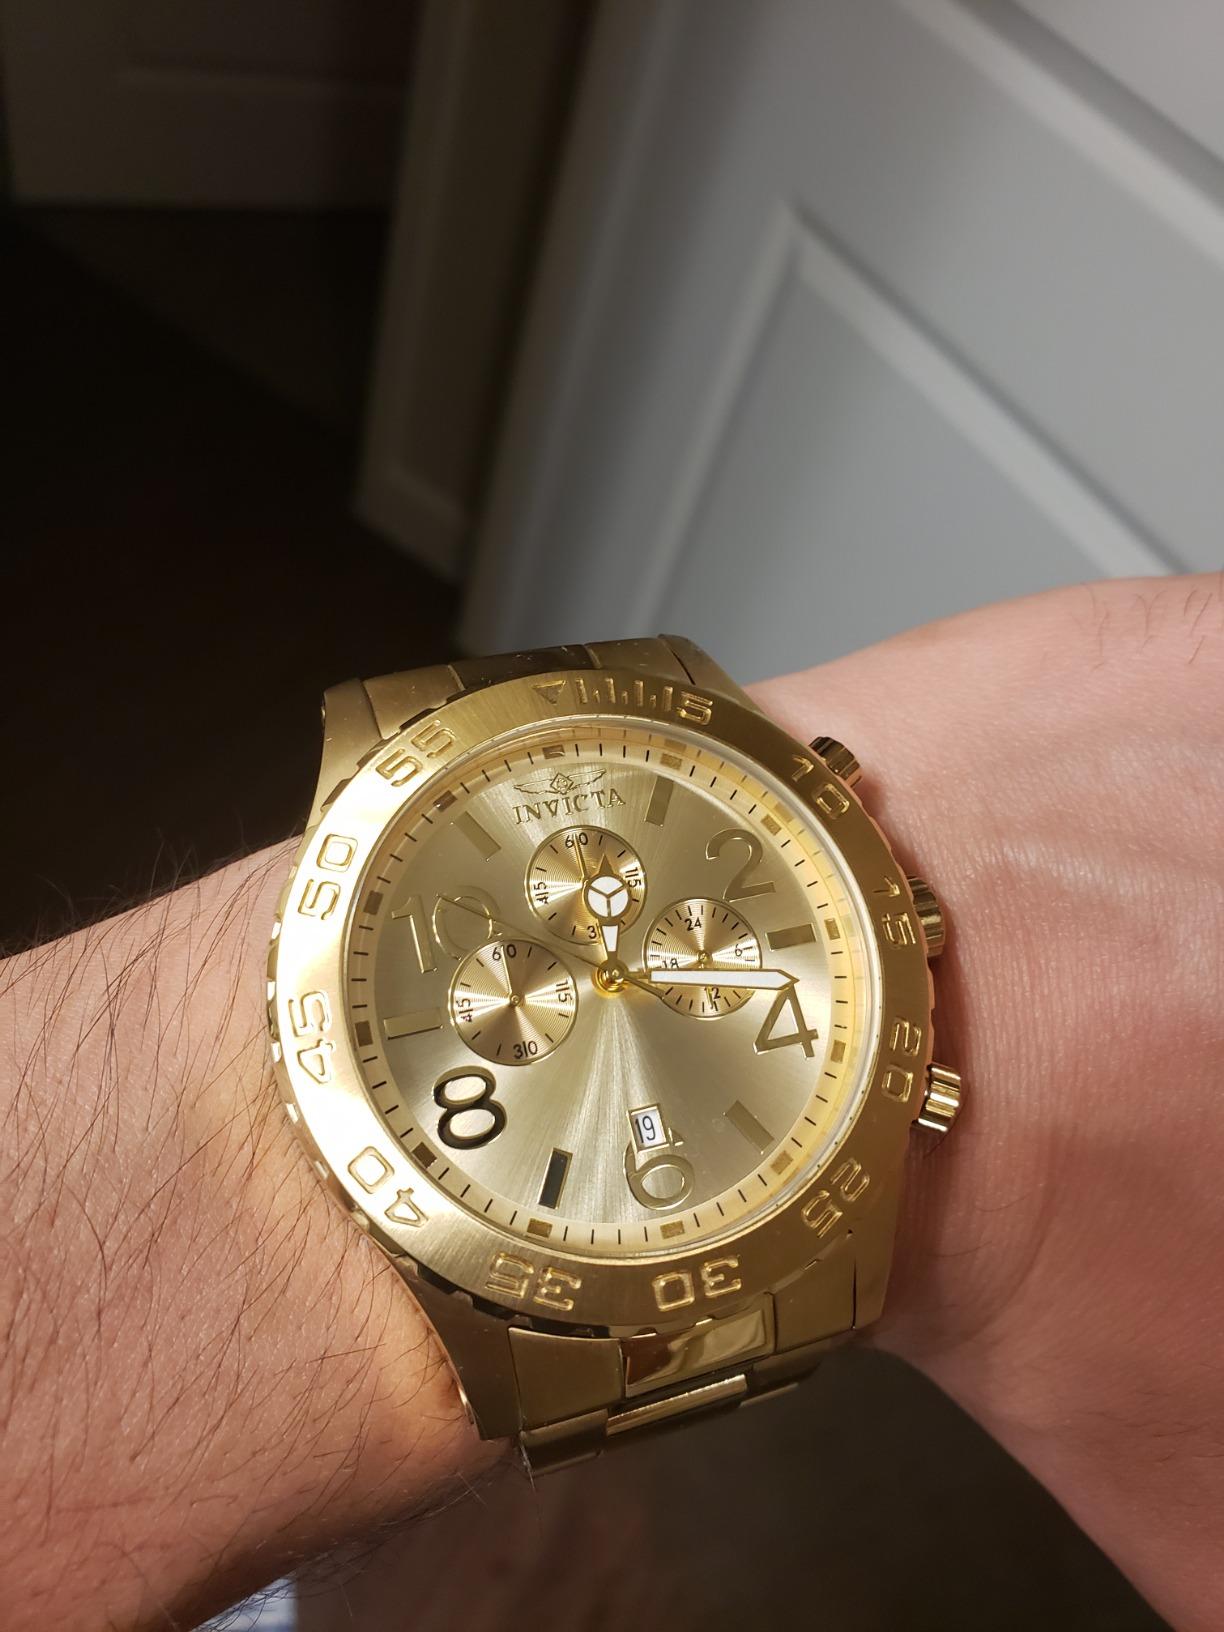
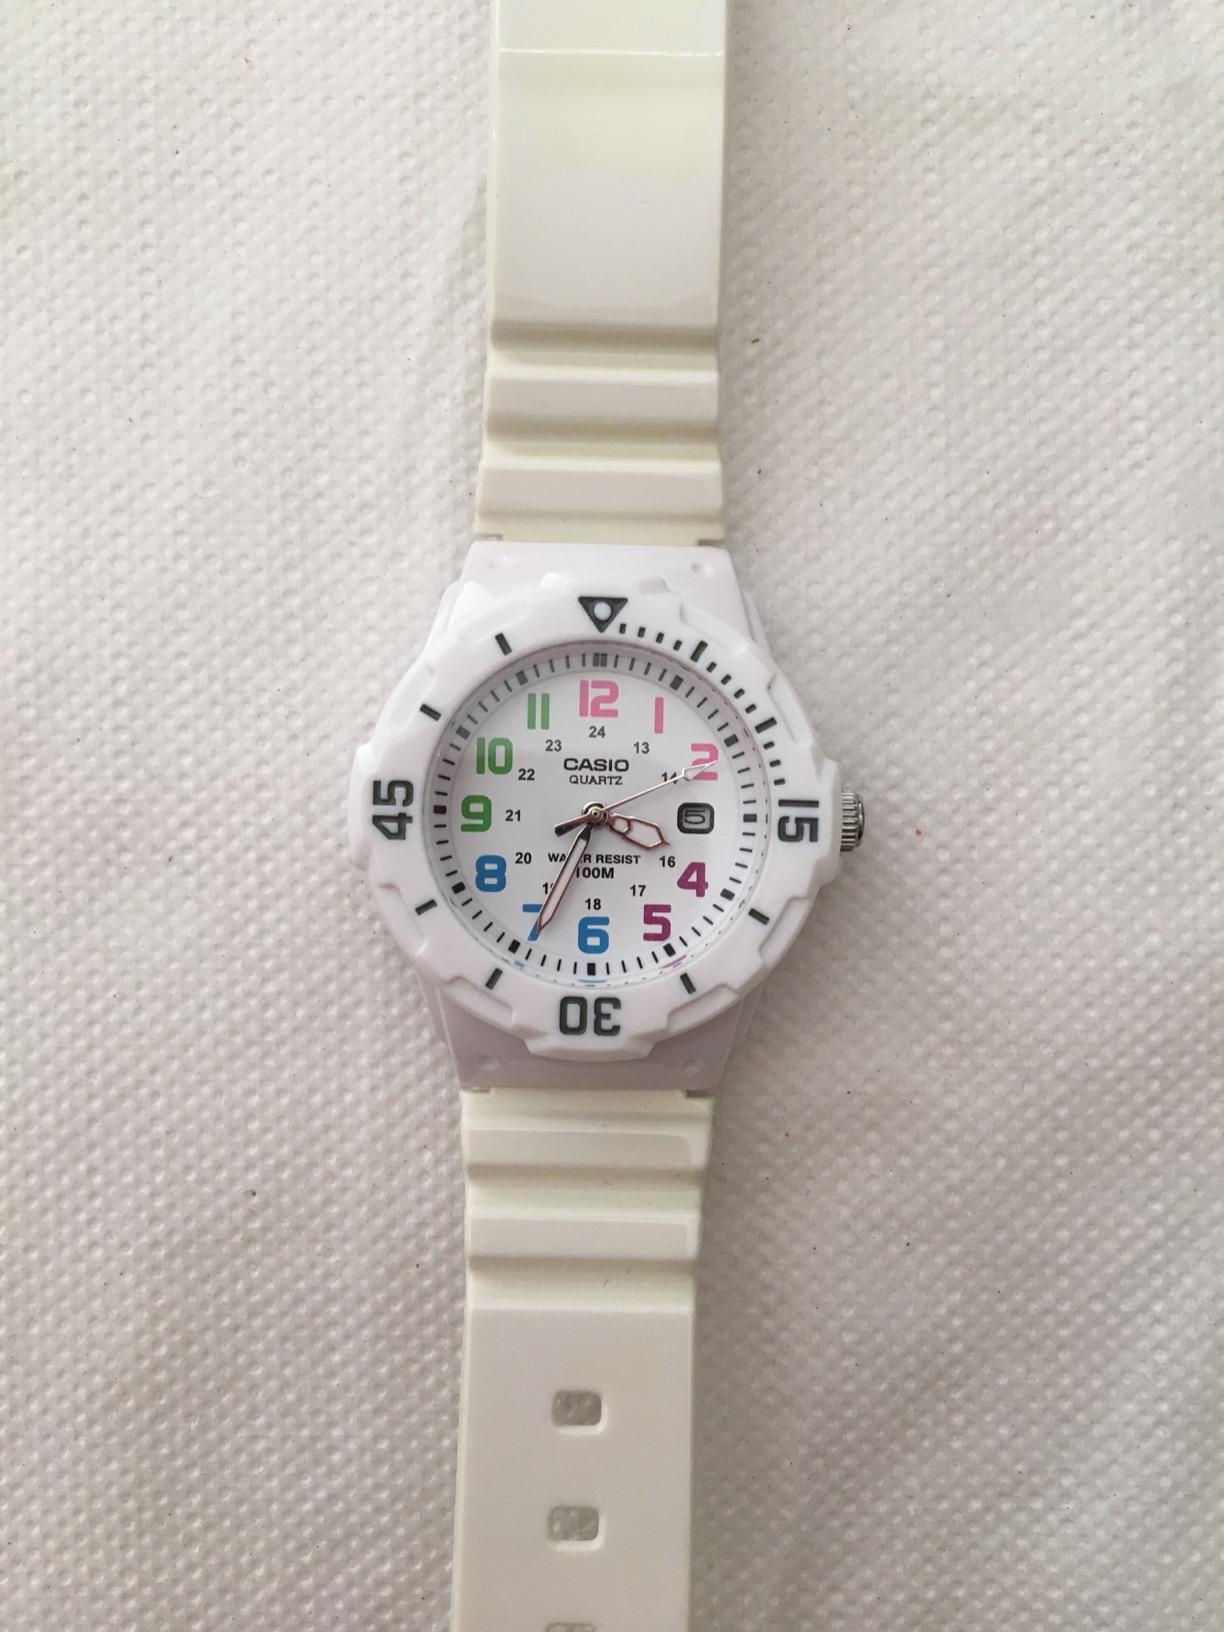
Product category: accessories_watch
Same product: no